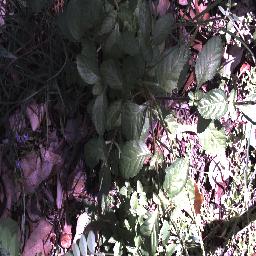
Label: snake_weed